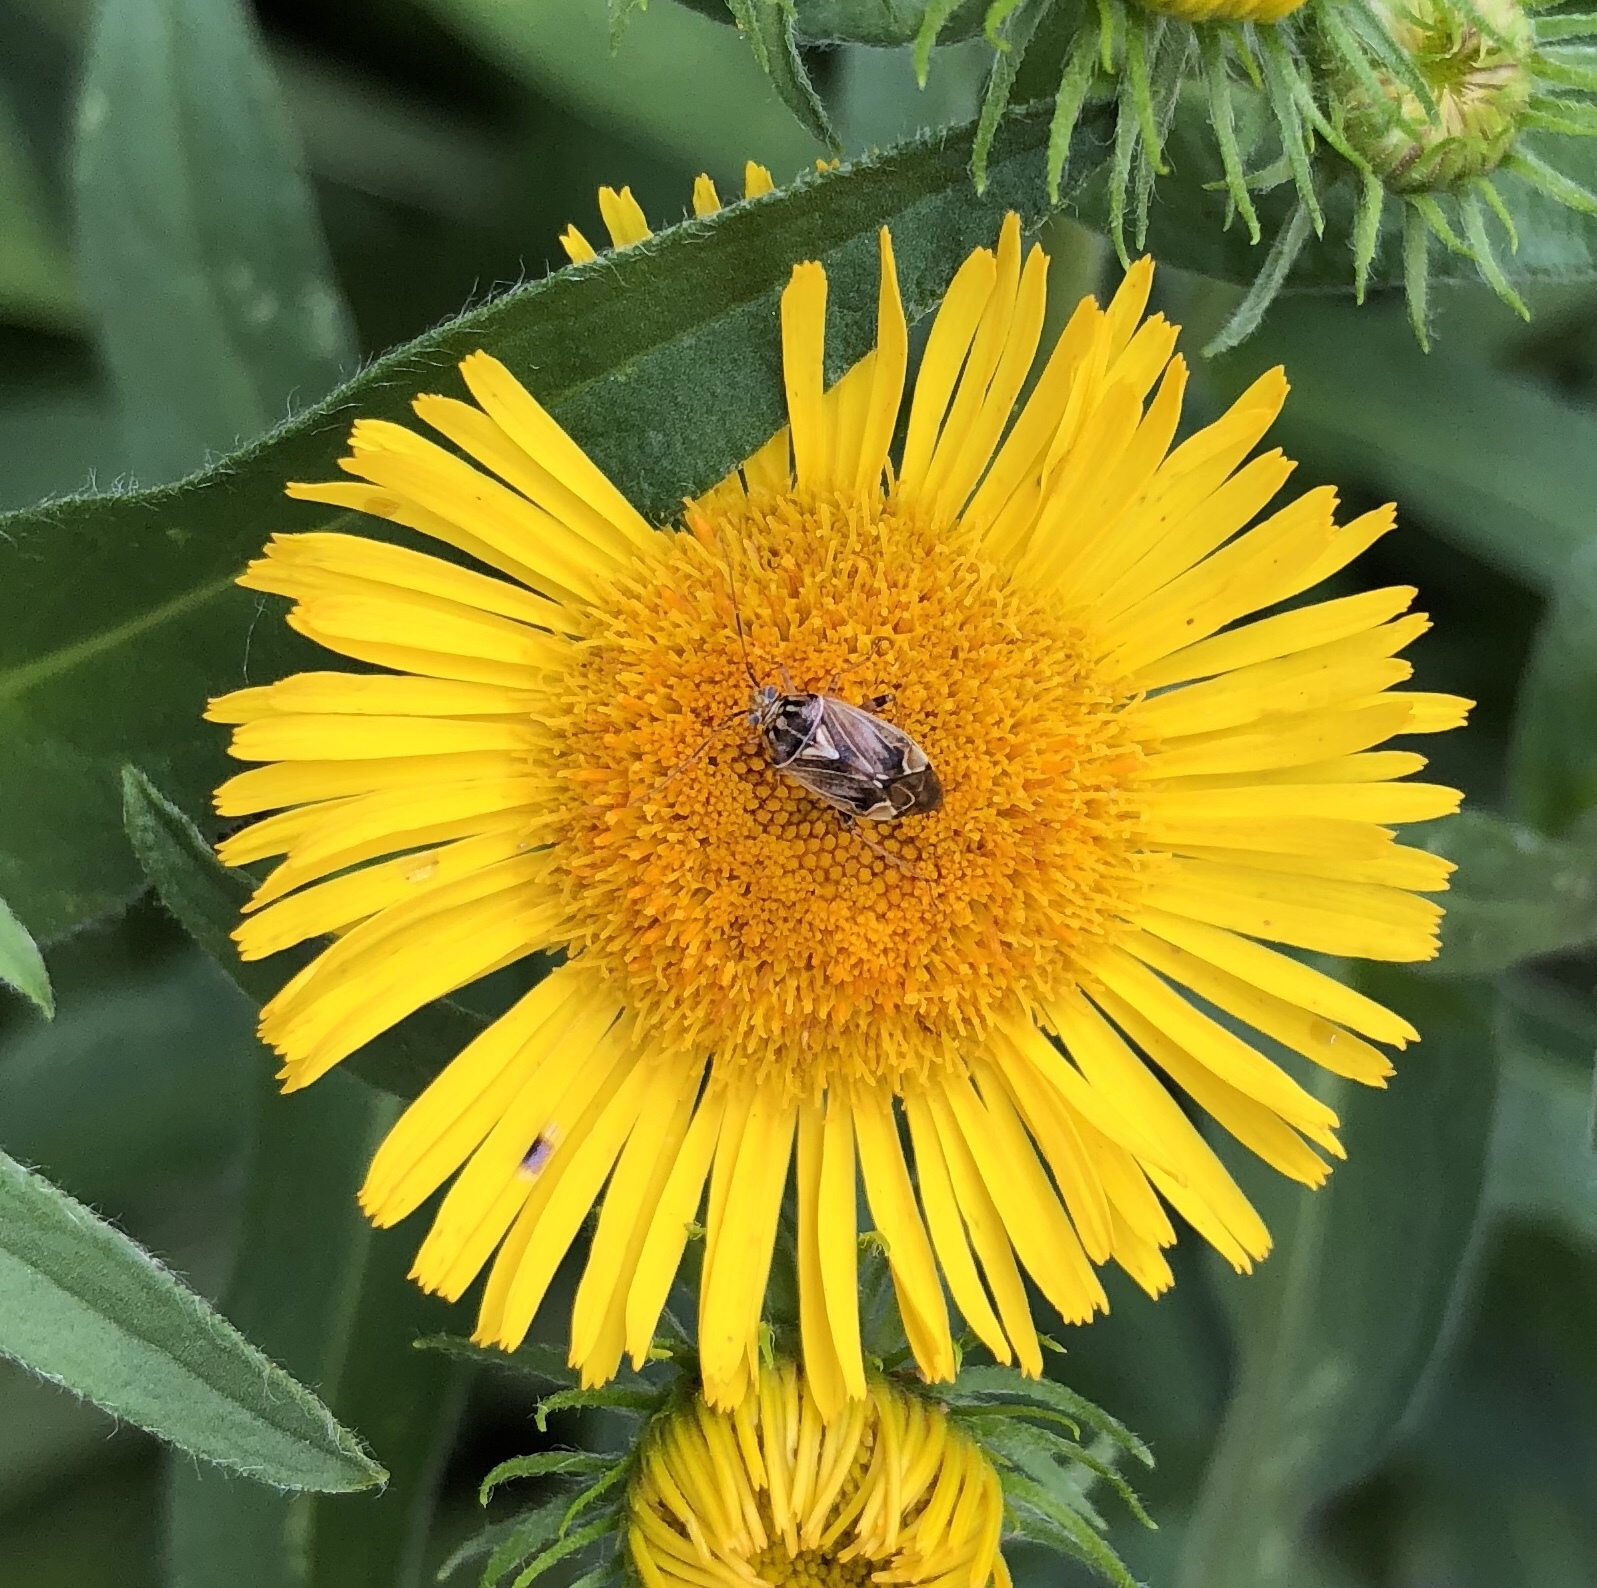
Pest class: lygus_bug